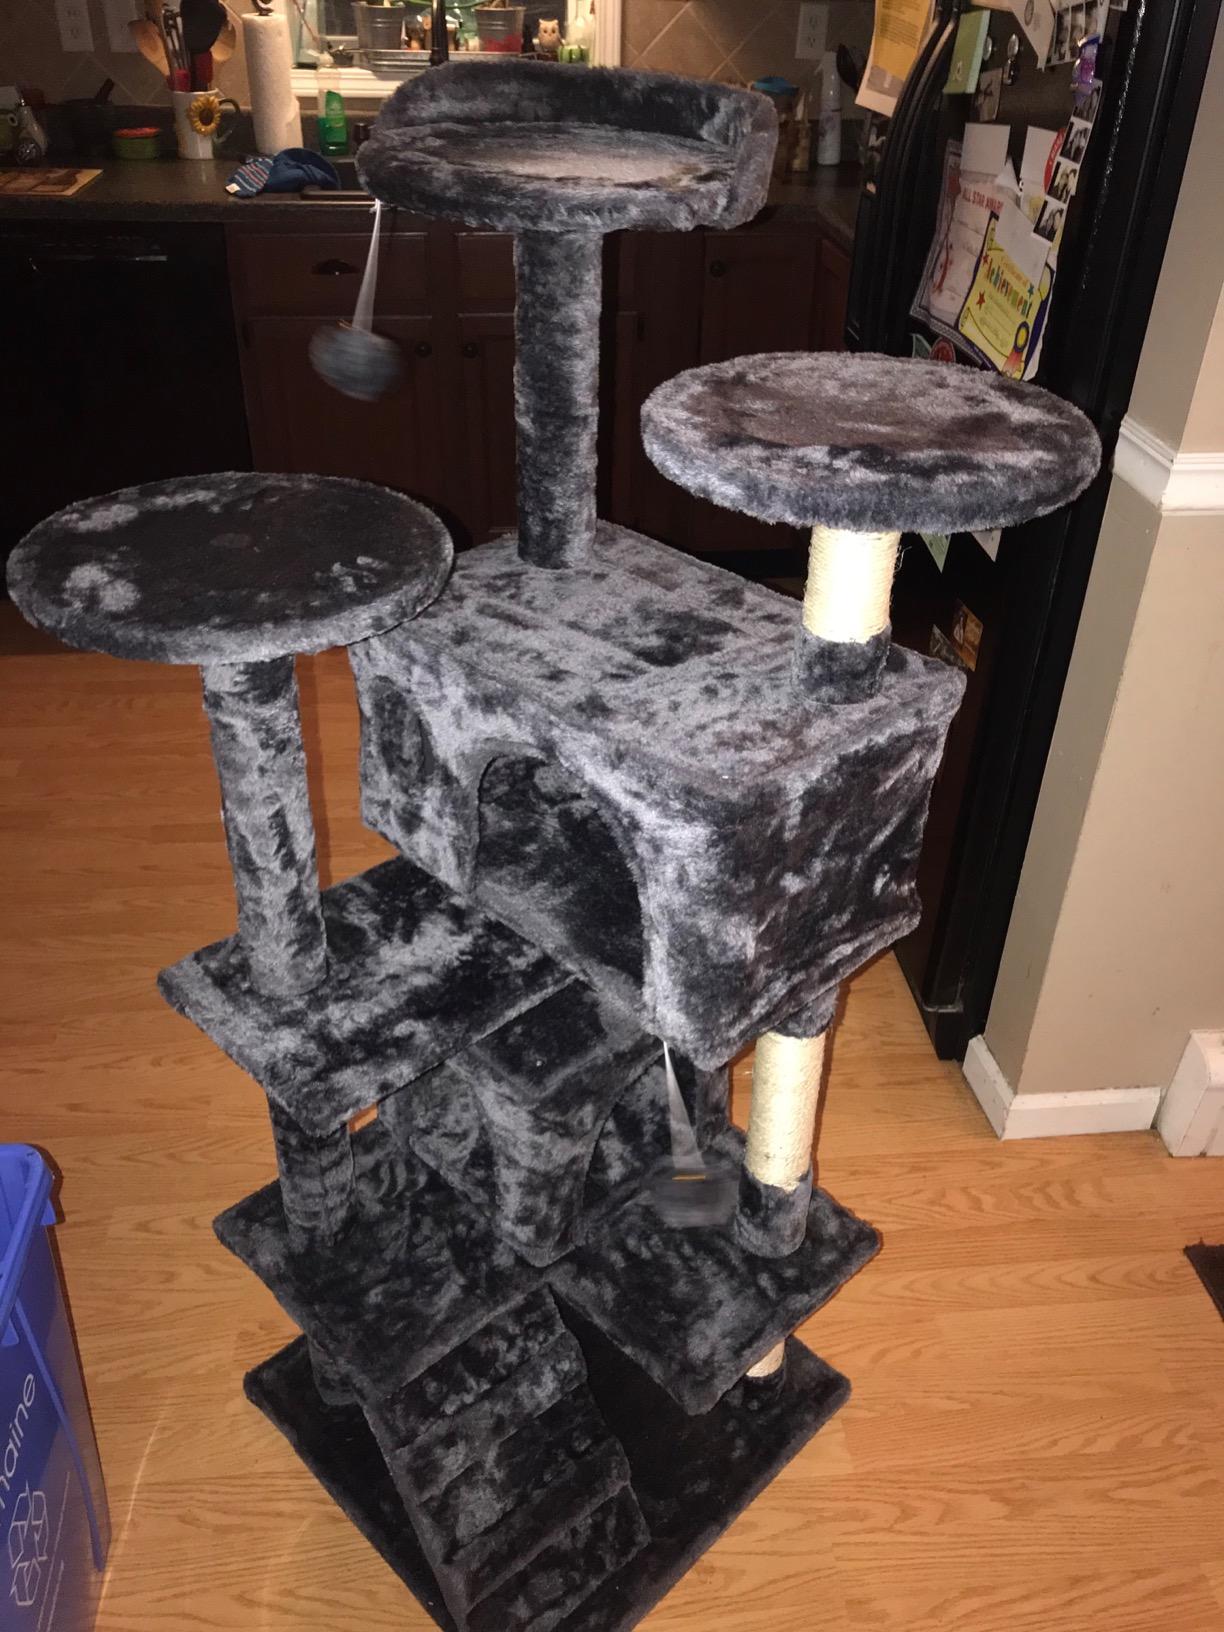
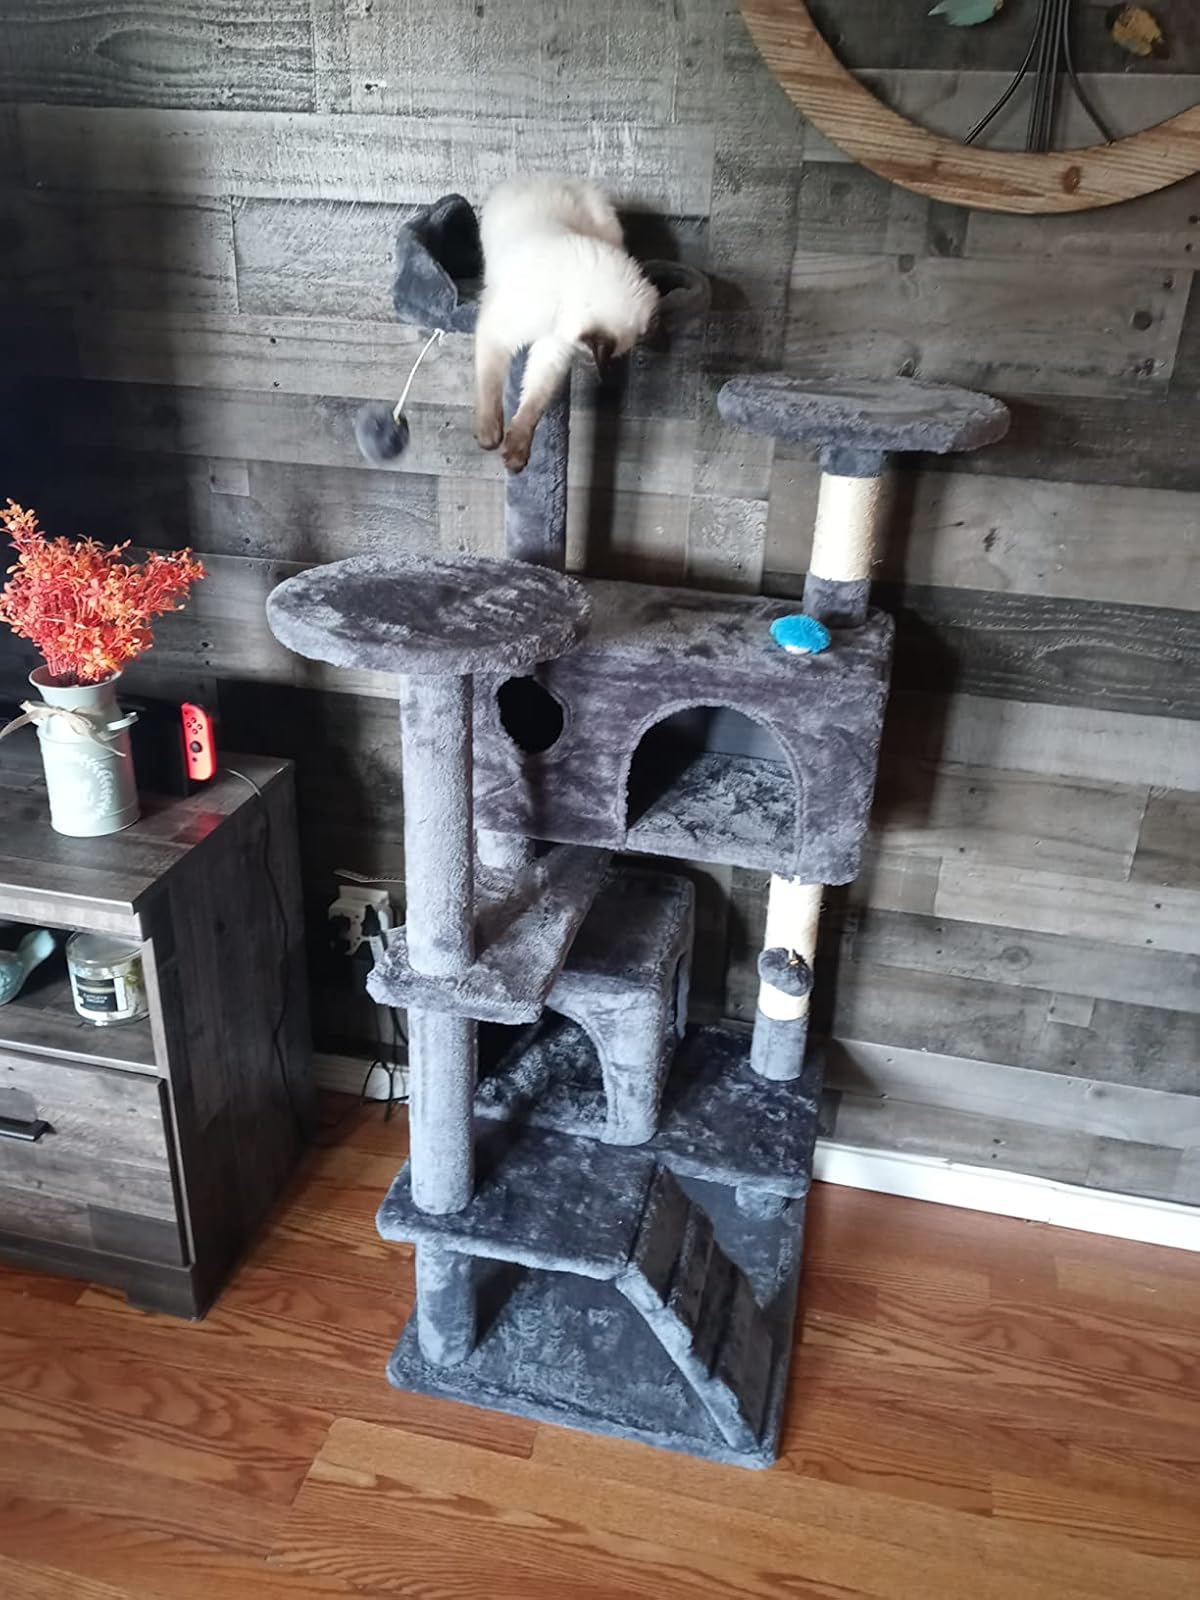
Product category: items_cat tree
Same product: yes